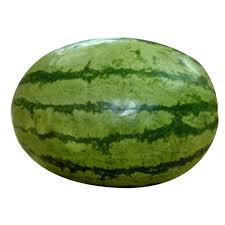
Label: Watermelon